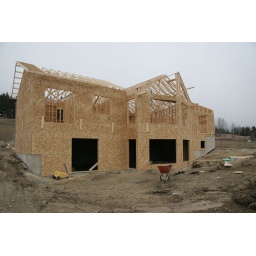
my sister and brother-in-law are building a new house in B.C. I was out checking out the progress this weekend.